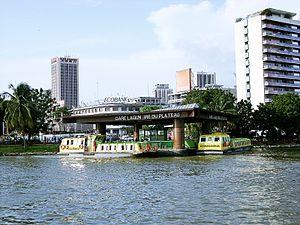
Gare lagunaire de bateaux-bus desservant le quartier d'affaires du Plateau, à Abidjan.
Un bateau-bus, ou bateau-omnibus, ou encore navette fluviale, est un type bateau utilisé pour les transports en commun avec une organisation similaire à un réseau de bus urbain.
Le transport lagunaire à Abidjan est un mode de transport utilisant la lagune Ébrié pour transporter hommes et marchandises à travers l'agglomération d'Abidjan sur la lagune.